University of Illinois Urbana-Champaign

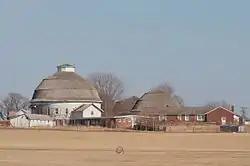
Round Barns found on the University of Illinois Experimental Dairy Farm Historic District, part of ACES

The main research and academic facilities are divided almost evenly between the twin cities of Urbana and Champaign, which form part of the Champaign–Urbana metropolitan area. Some parts are in Urbana Township.